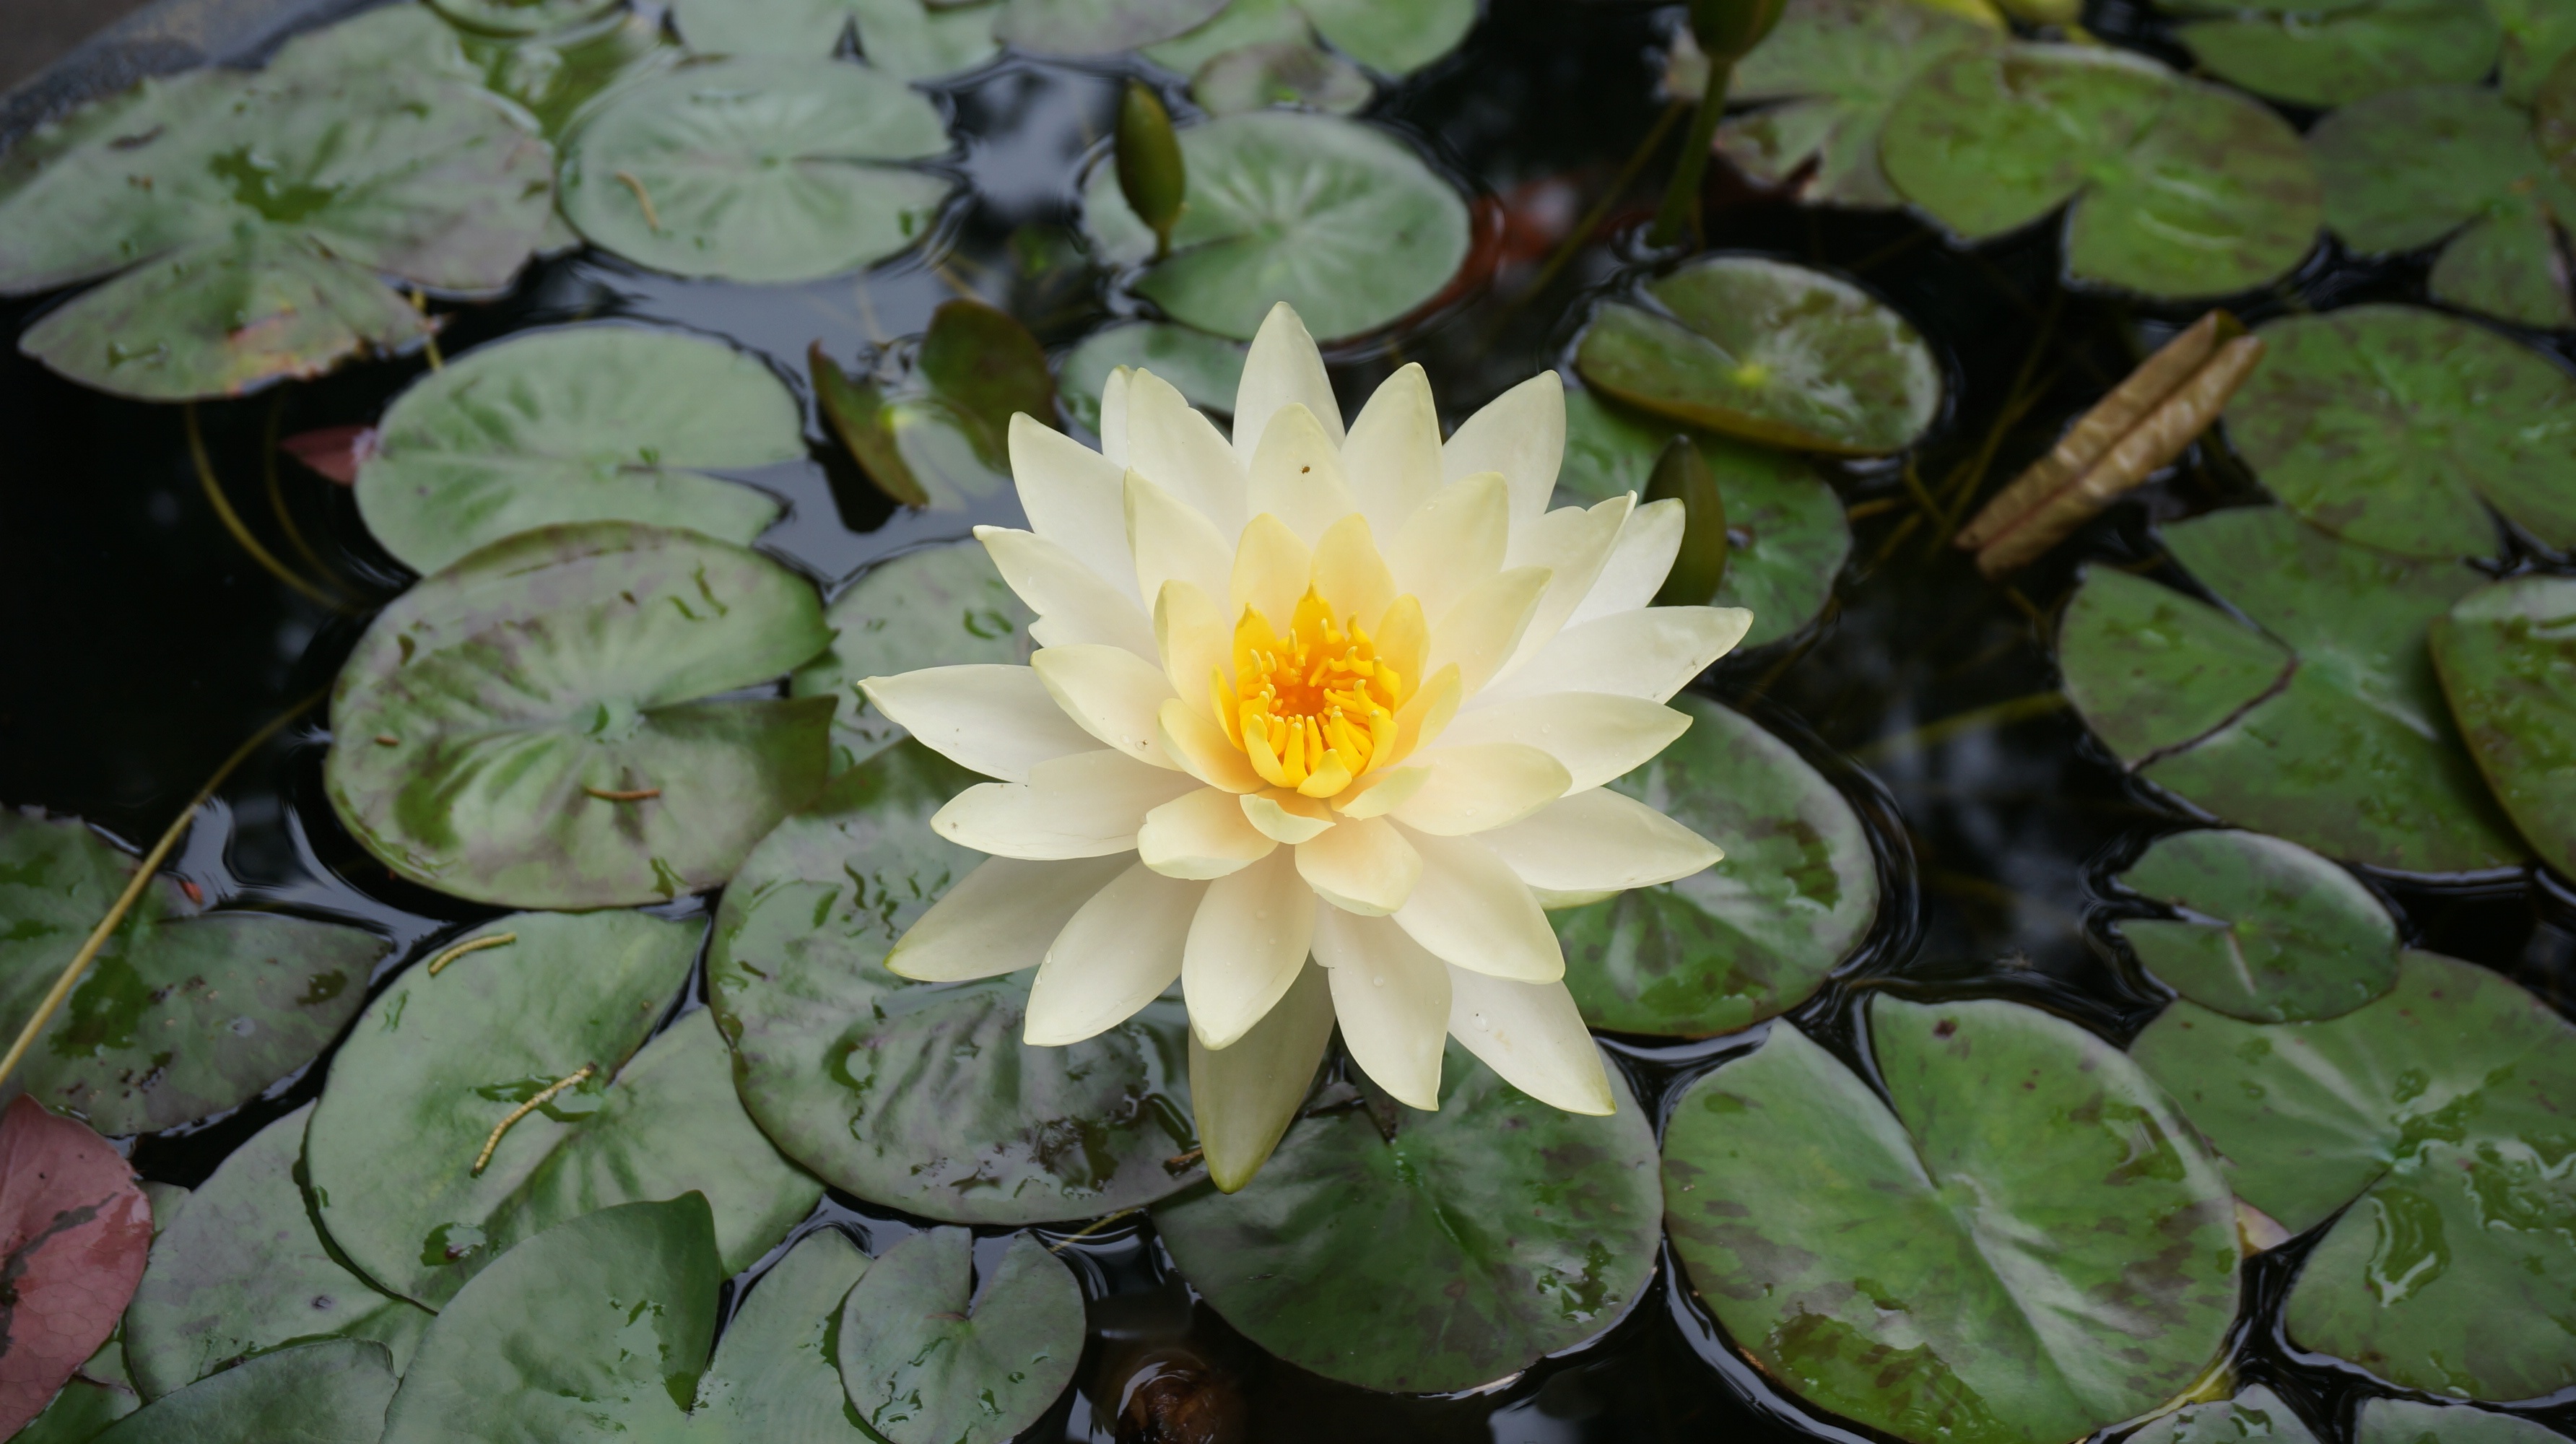
nature, plant, flower, petal, pond, botany, aquatic plant, flora, flowers, purple flowers, lotus, water lilies, aquatic plants, arboretum, flowering plant, pond plants, one flower, land plant